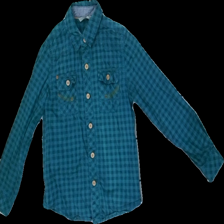
View: front
Type: Shirt
Category: Children
Brand: Not in the list
Brand text on label: jbc
Colors: Green
Material: 100%cotton
Pattern: Checkered print
Cut: Regular
Size: 128
Season: Autumn
Stains: Minor
Price range: 50-100
Recommended usage: Reuse